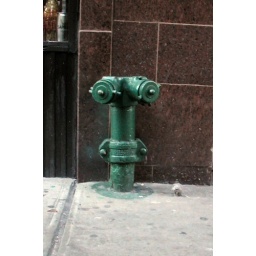
green standpipe against red wall